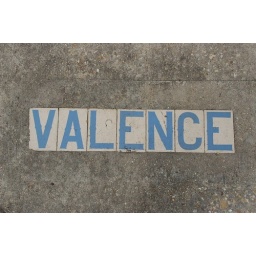
Valence Street sign in sidewalk